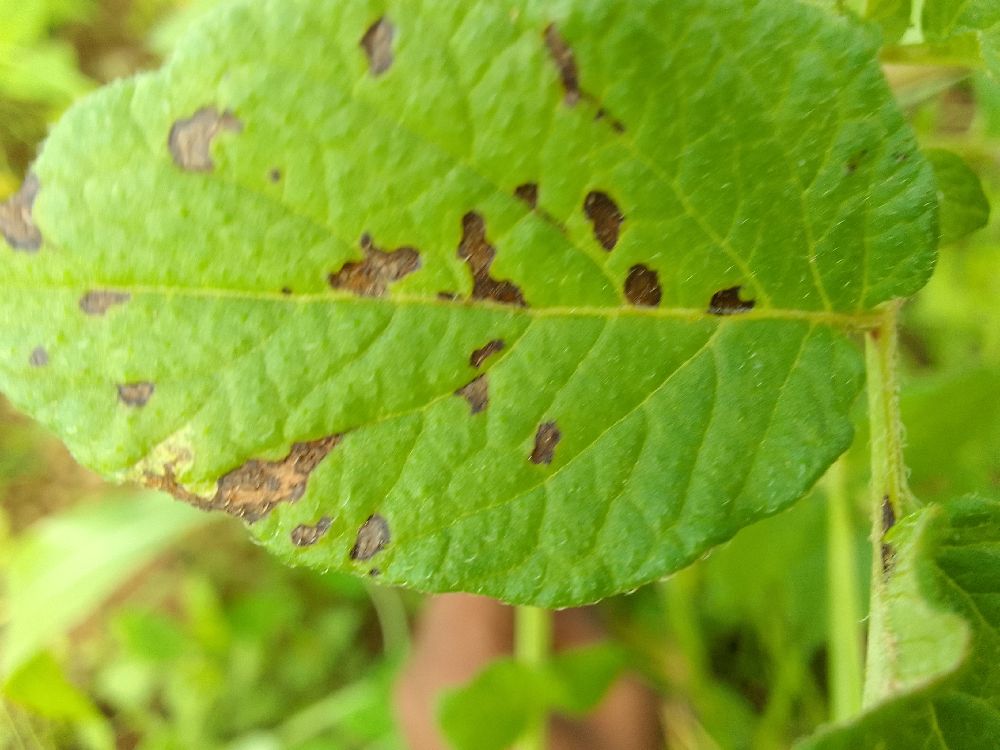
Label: Early blight